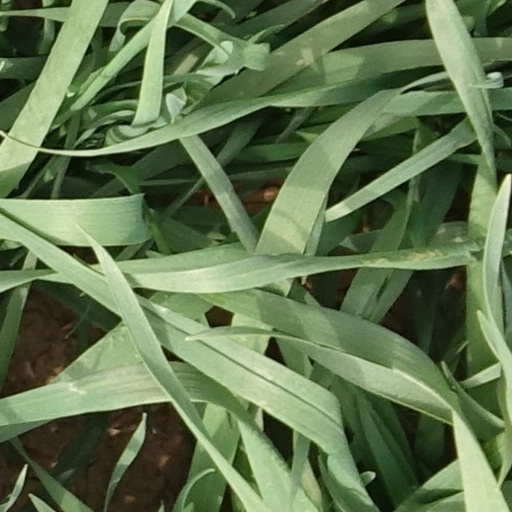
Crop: wheat